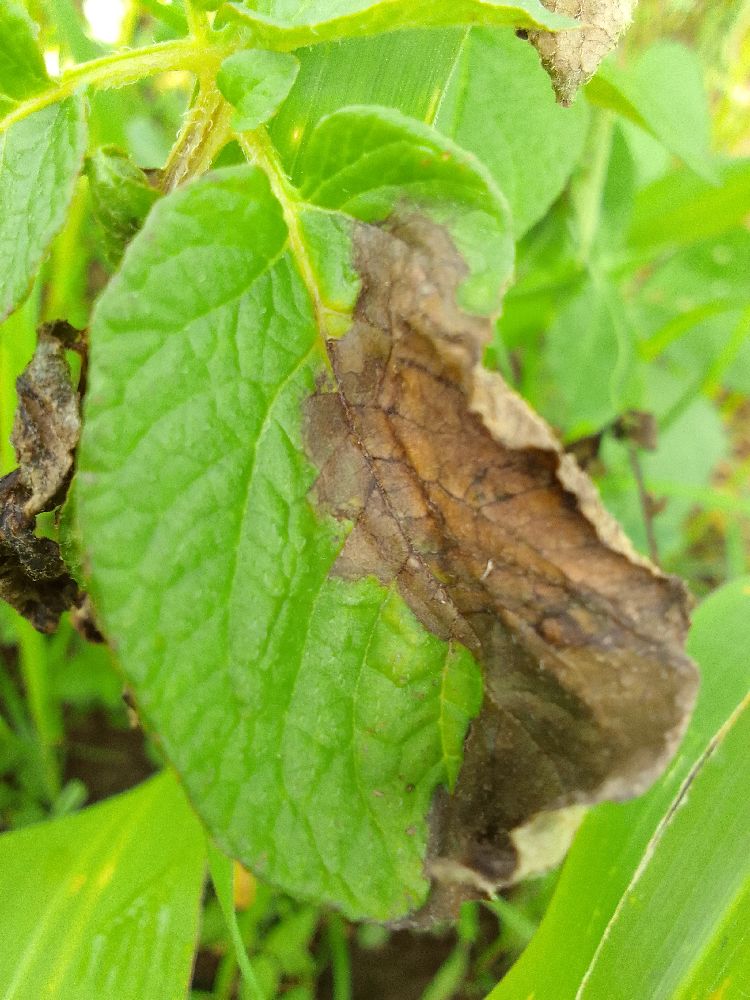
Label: Late blight